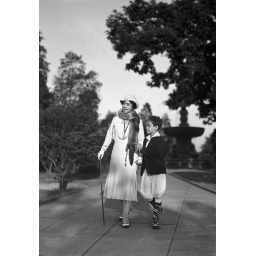
Lillian Evans Tibbs, with son in park, walking - 1940